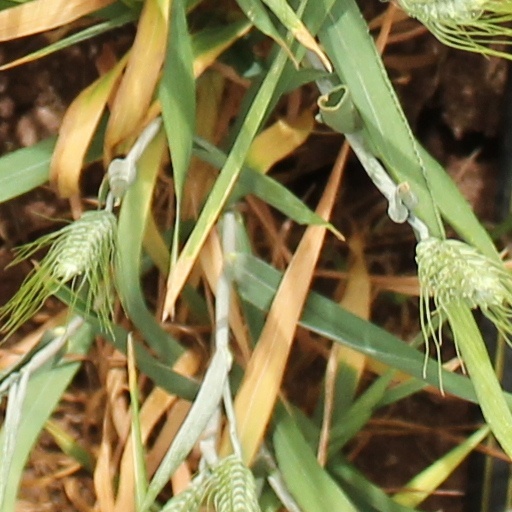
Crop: wheat